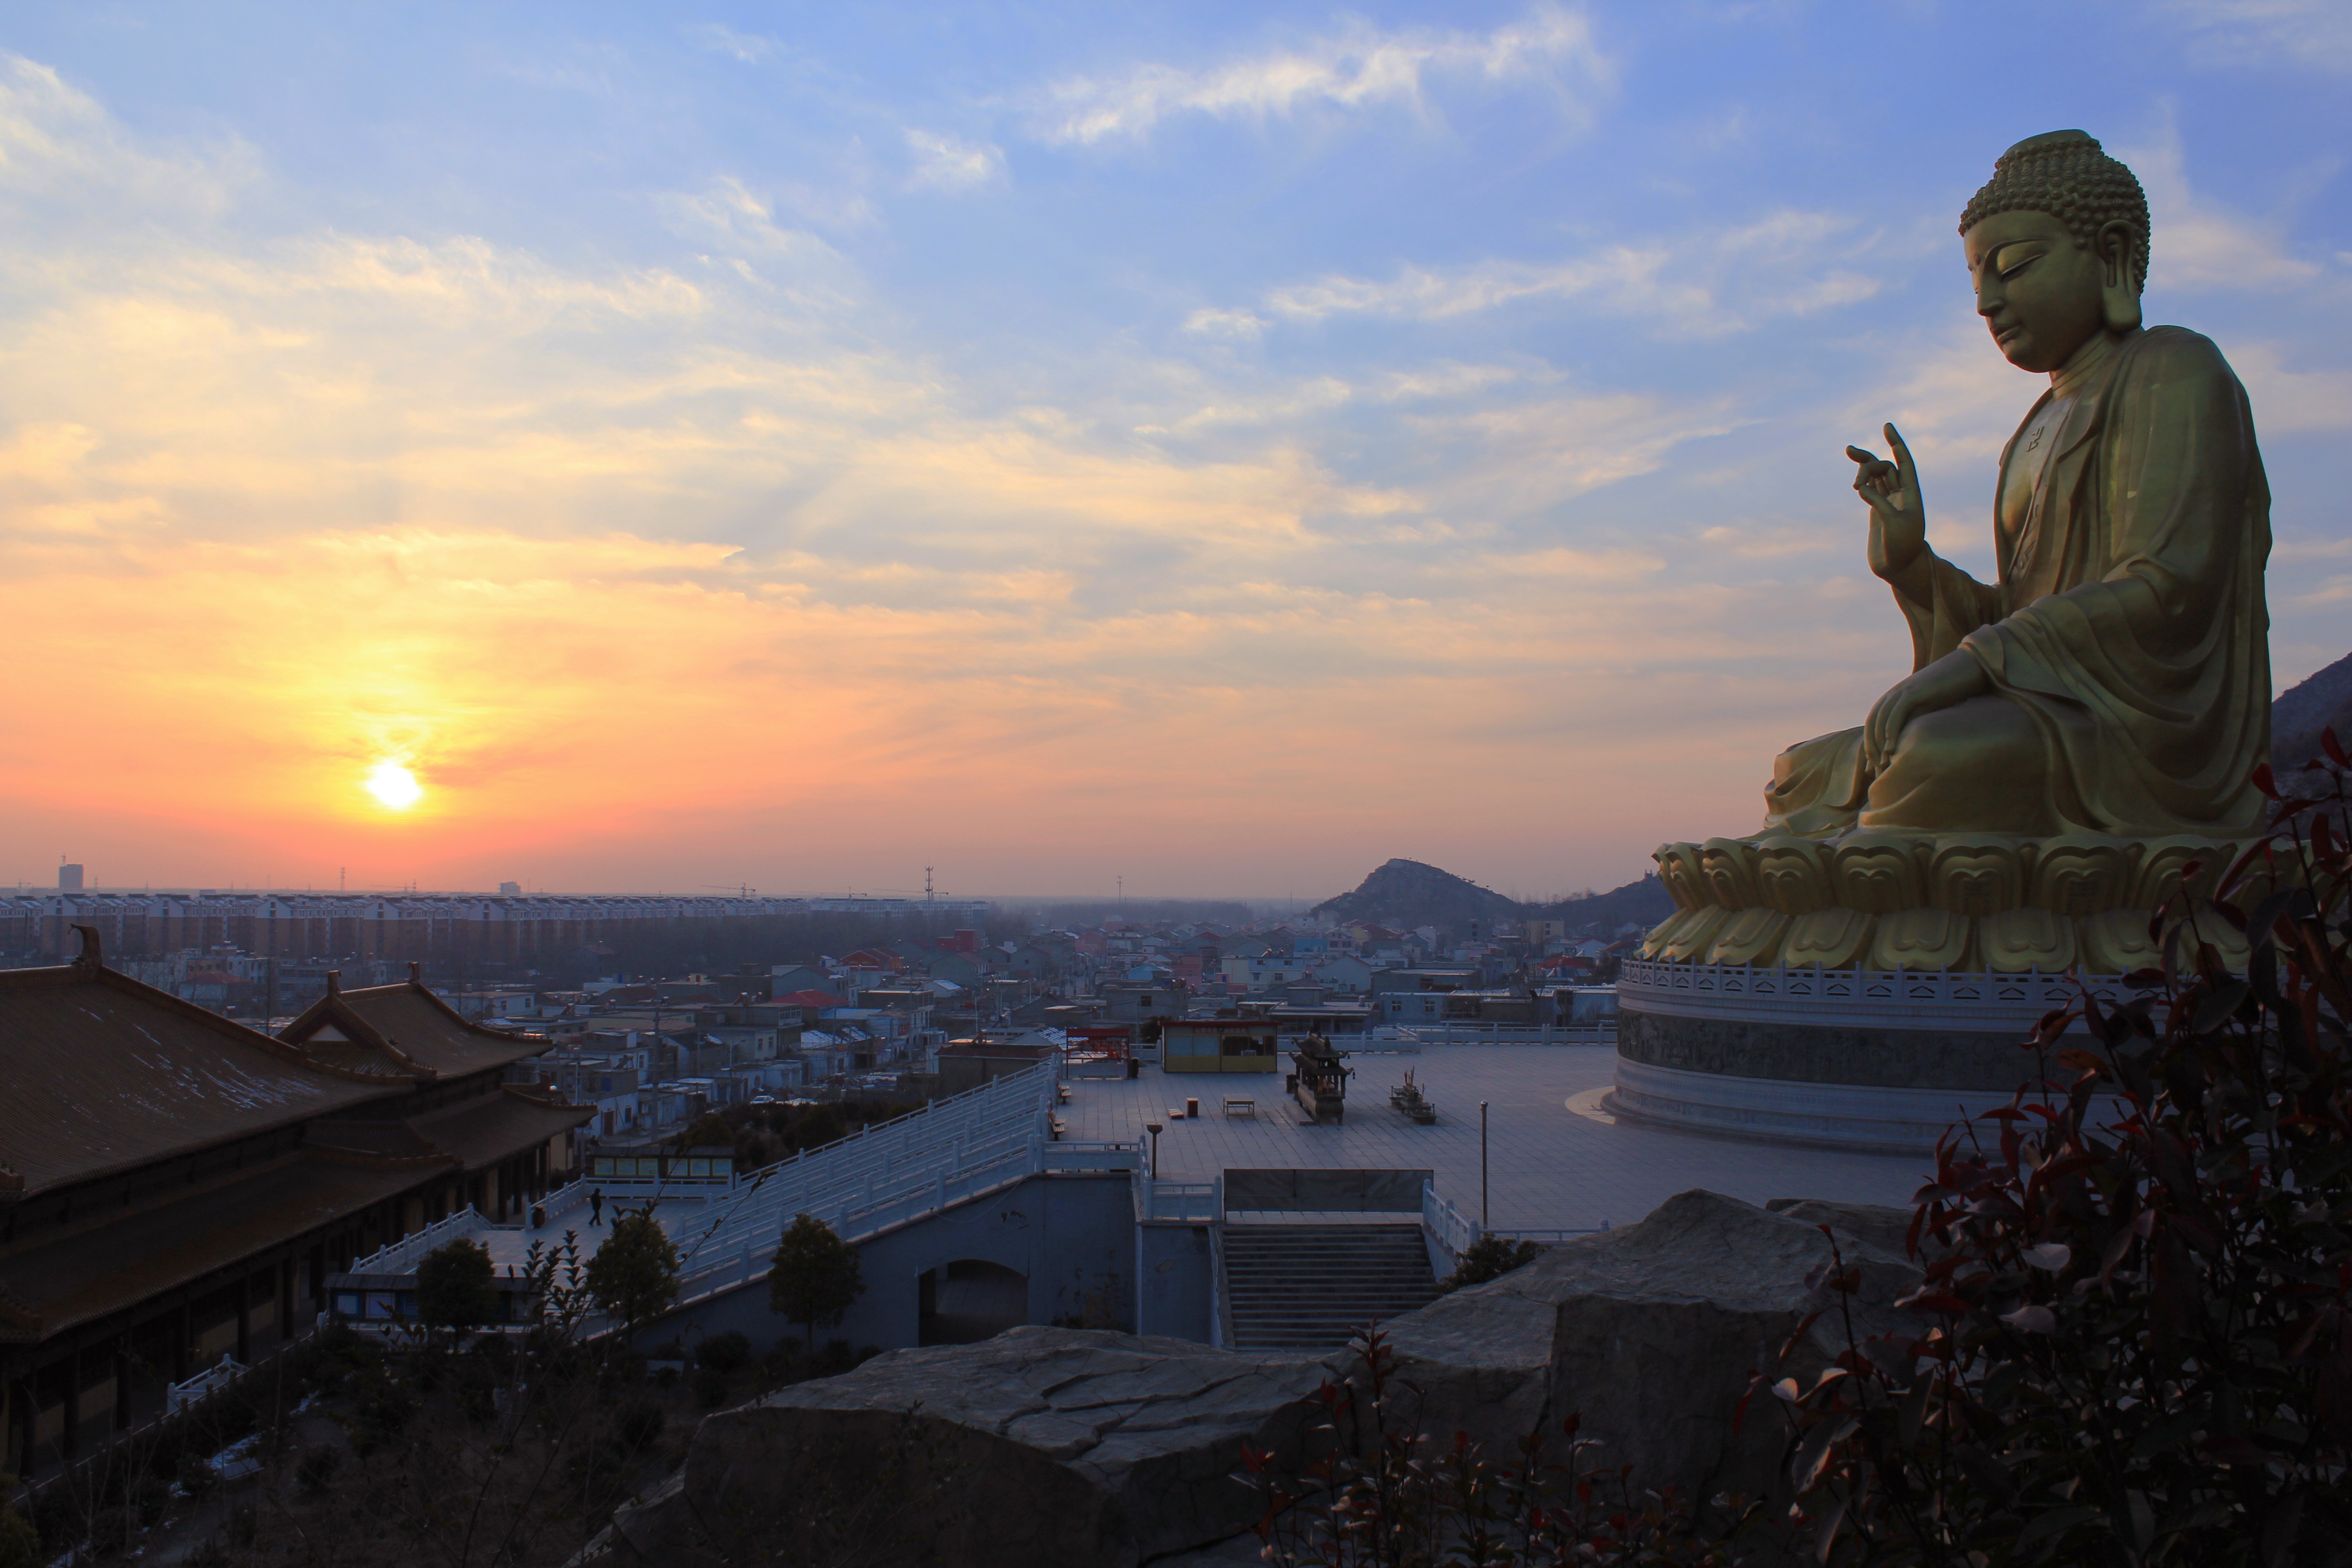
sea, sunrise, sunset, sunlight, morning, dawn, vacation, dusk, evening, twilight, buddha statues, big buddha, seated buddha, the tathagata